Ossian Wuorenheimo

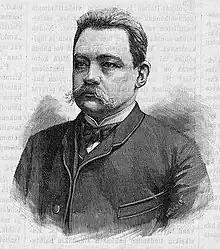

Wuorenheimo's parents were Senator Johan Erik Bergbom and Fredrika Juliana Rochier. His siblings were Kaarlo and Emilia Bergbom, known as the founders of the National Theatre, and Augusta af Hörlin, an activist. Wuorenheimo's first wife from 1877 was Augusta Fredrika Theresa Rotkirch (1857-1881) and his second from 1884 was Agnes Augusta Charlotte Idman (1864-1921). They had three children. His son from his second marriage was Aarne Vuorenheimo, a missionary counselor and executive director of Suomi-Film. The writer Toivo Tarvas was the adopted son of Osian Wuorenheimo. Wuorenheimo's father-in-law, Gustav Fredrik Rotkirch, and his two sons-in-law, Samuel Werner von Troil and Gustav Samuel von Troil, were senators.